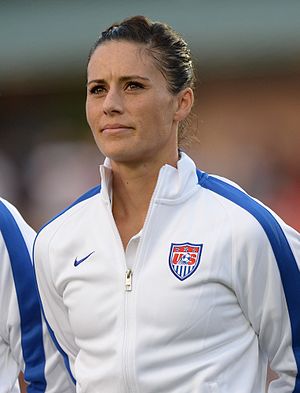
Ali Krieger
Krieger i 2014
Alexandra Blaire Krieger er en kvindelig amerikansk fodboldspiller, der spiller som forsvar for Orlando Pride i National Women's Soccer League og USA's kvindefodboldlandshold, siden 2008. Hun har tidligere spillet for Washington Spirit, svenske Tyresö FF og tyske 1. FFC Frankfurt.